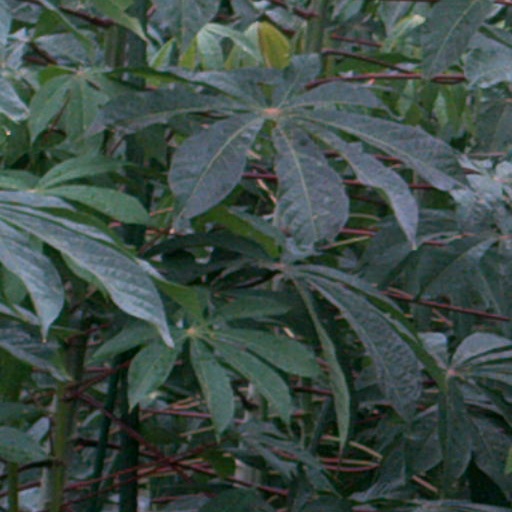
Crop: cassava